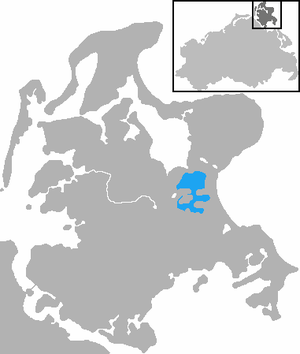
Buschvitz / Seværdigheder
Buschvitz er en kommune i det nordøstlige Tyskland, beliggende ca. 5 km nordøst for Bergen auf Rügen på øen Rügen. Kommunen er en del af Landkreis Vorpommern-Rügen. Landkreis Vorpommern-Rügen ligger i delstaten Mecklenburg-Vorpommern. Kommunen er beliggende i udkanten af landområdet Muttland ved Kleiner Jasmunder Bodden.